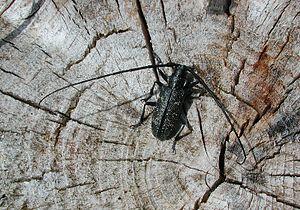
Ce monochame est une assez grosse espèce d'insectes coléoptères xylophages longicornes, qui vit dans les forêts de conifères et dont la larve vit dans le bois mort.
Les Lamiini sont une tribu de coléoptères cérambycidés lamiaires.